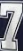
Number: 7